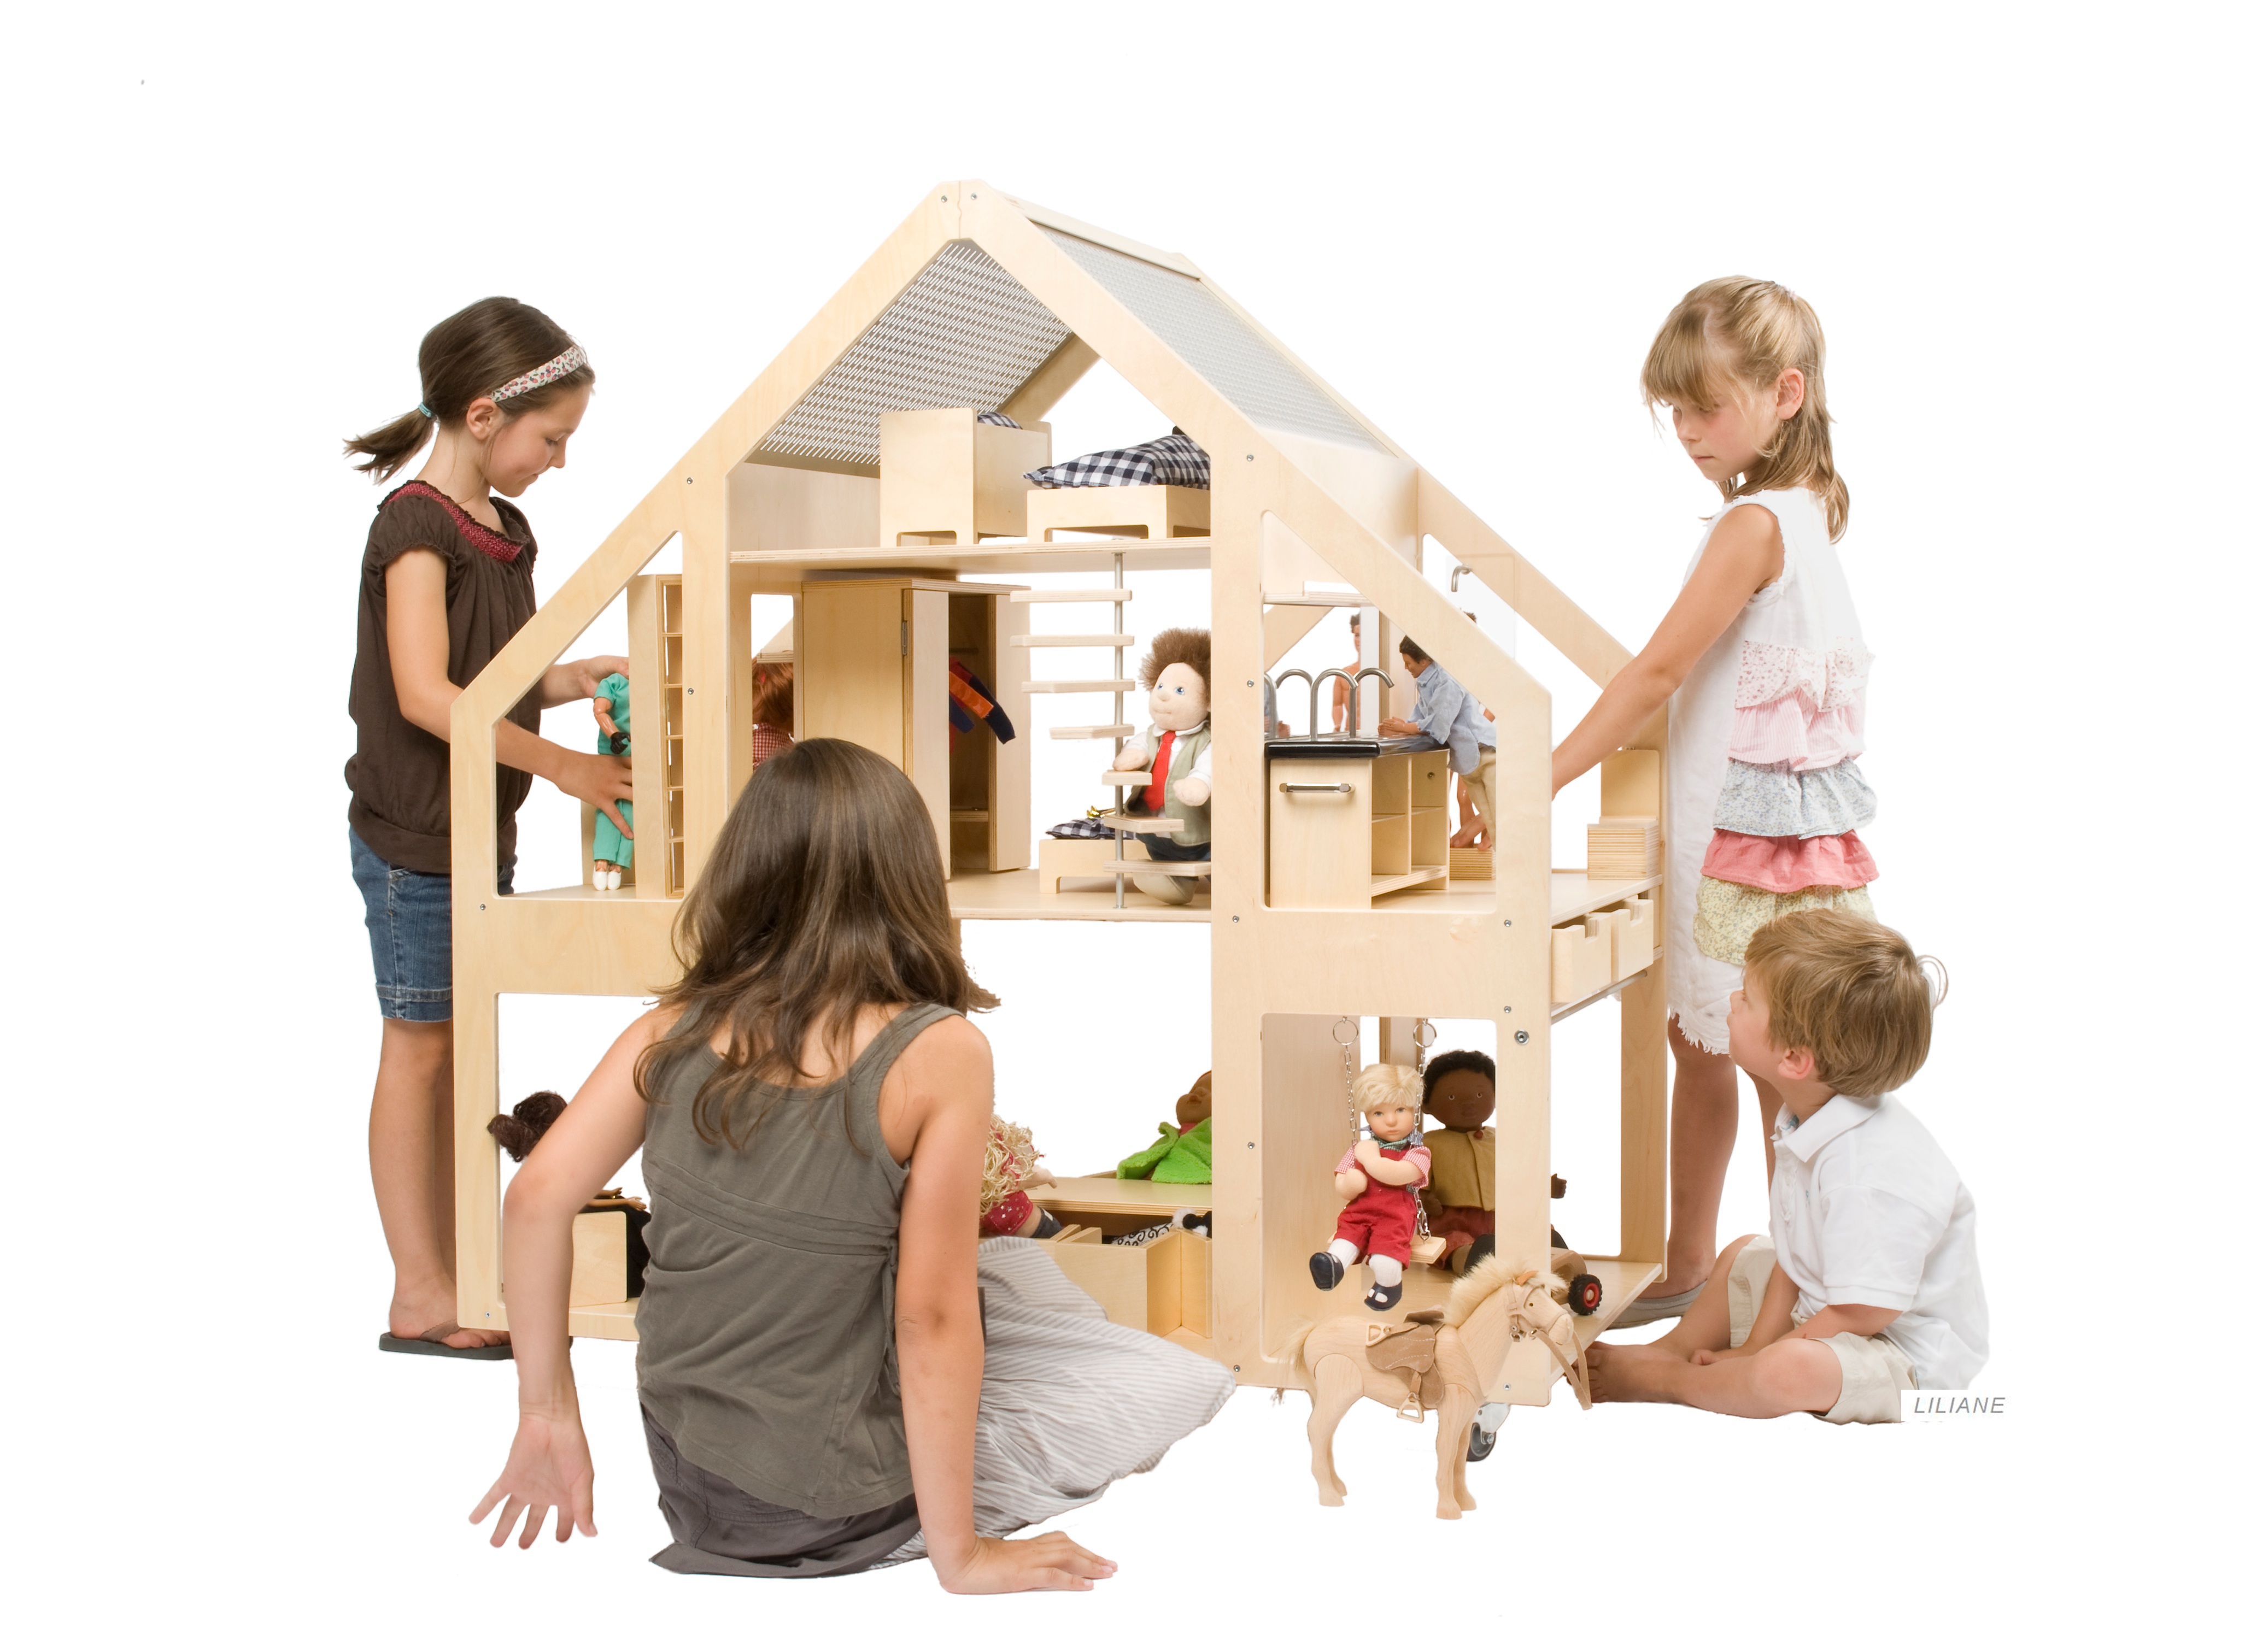
play, furniture, toy, product